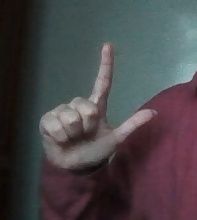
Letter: laam